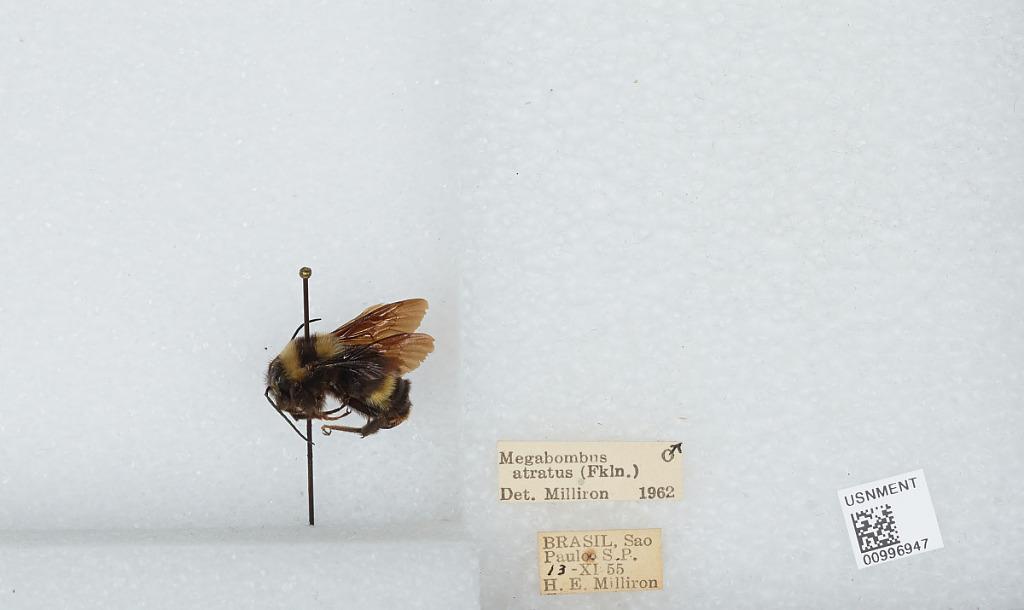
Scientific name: Bombus (Fervidobombus) atratus Franklin
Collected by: H. Milliron
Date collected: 1955-11-13
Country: Brazil
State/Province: Sao Paulo
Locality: Sao Paulo
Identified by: Milliron